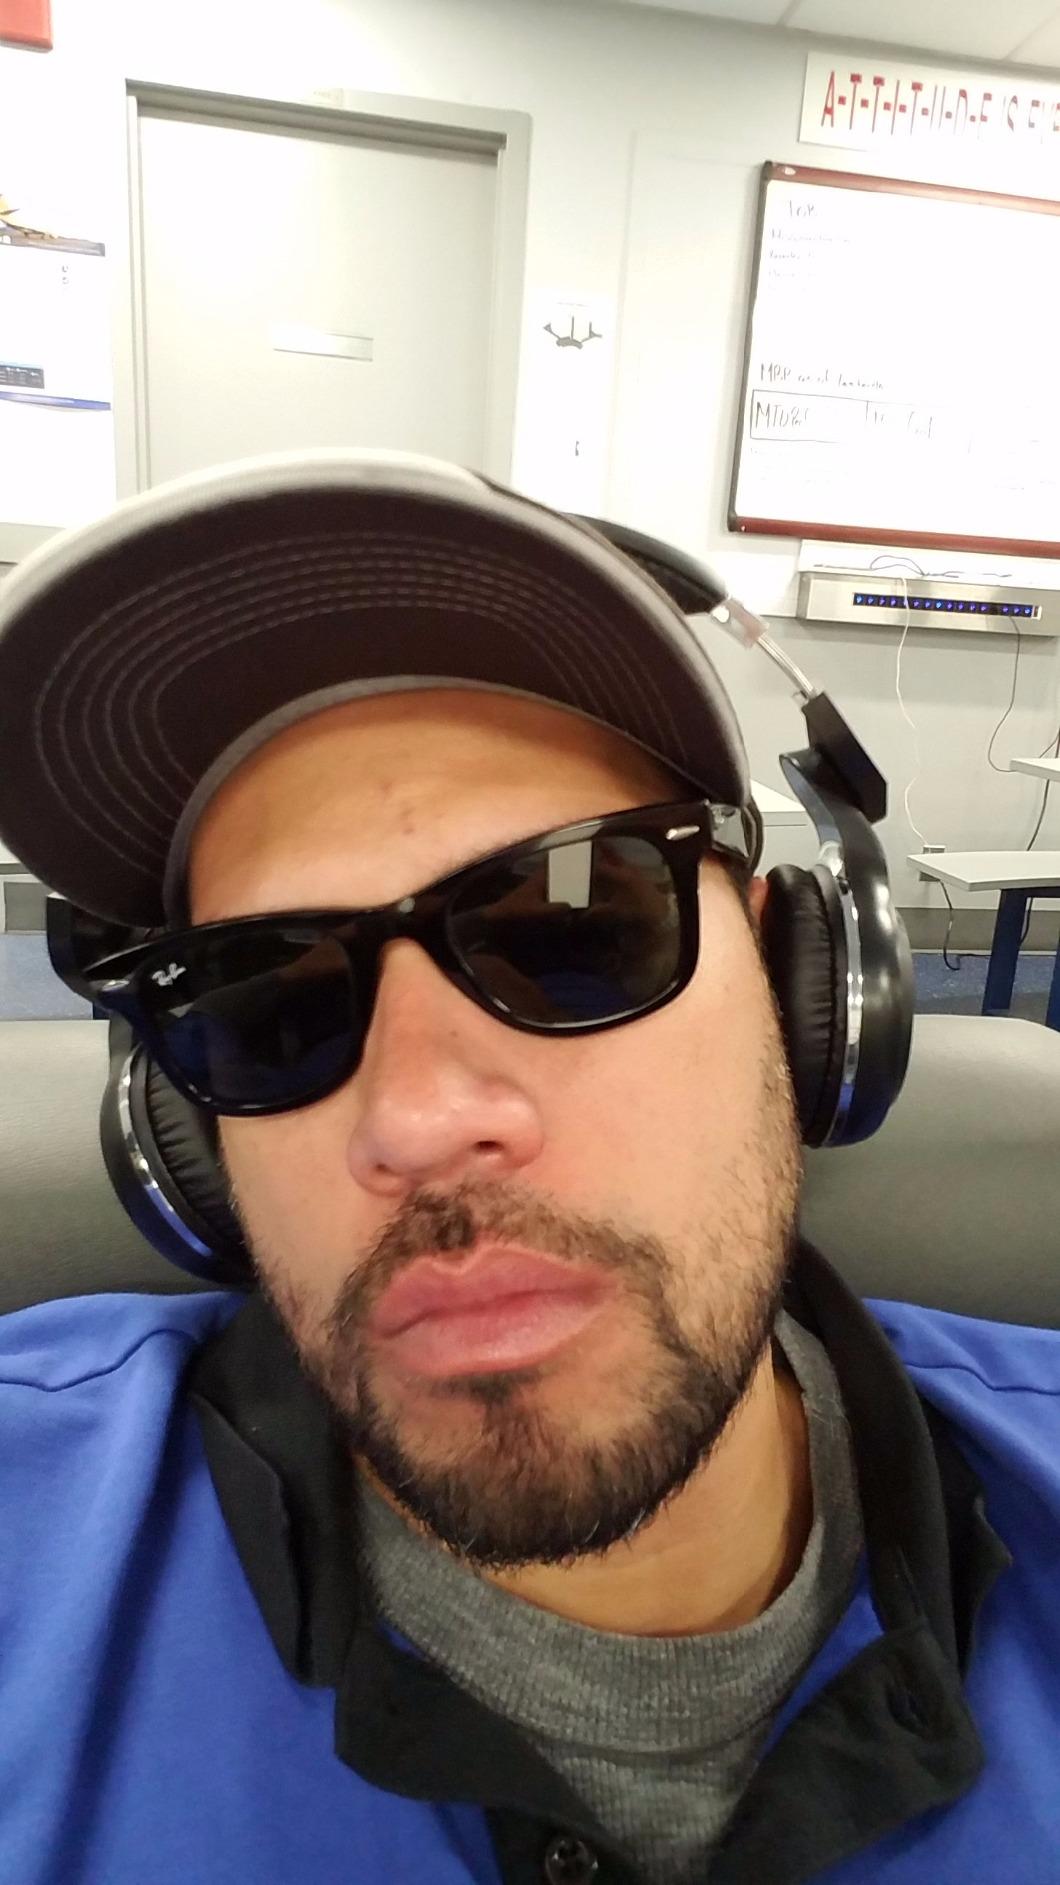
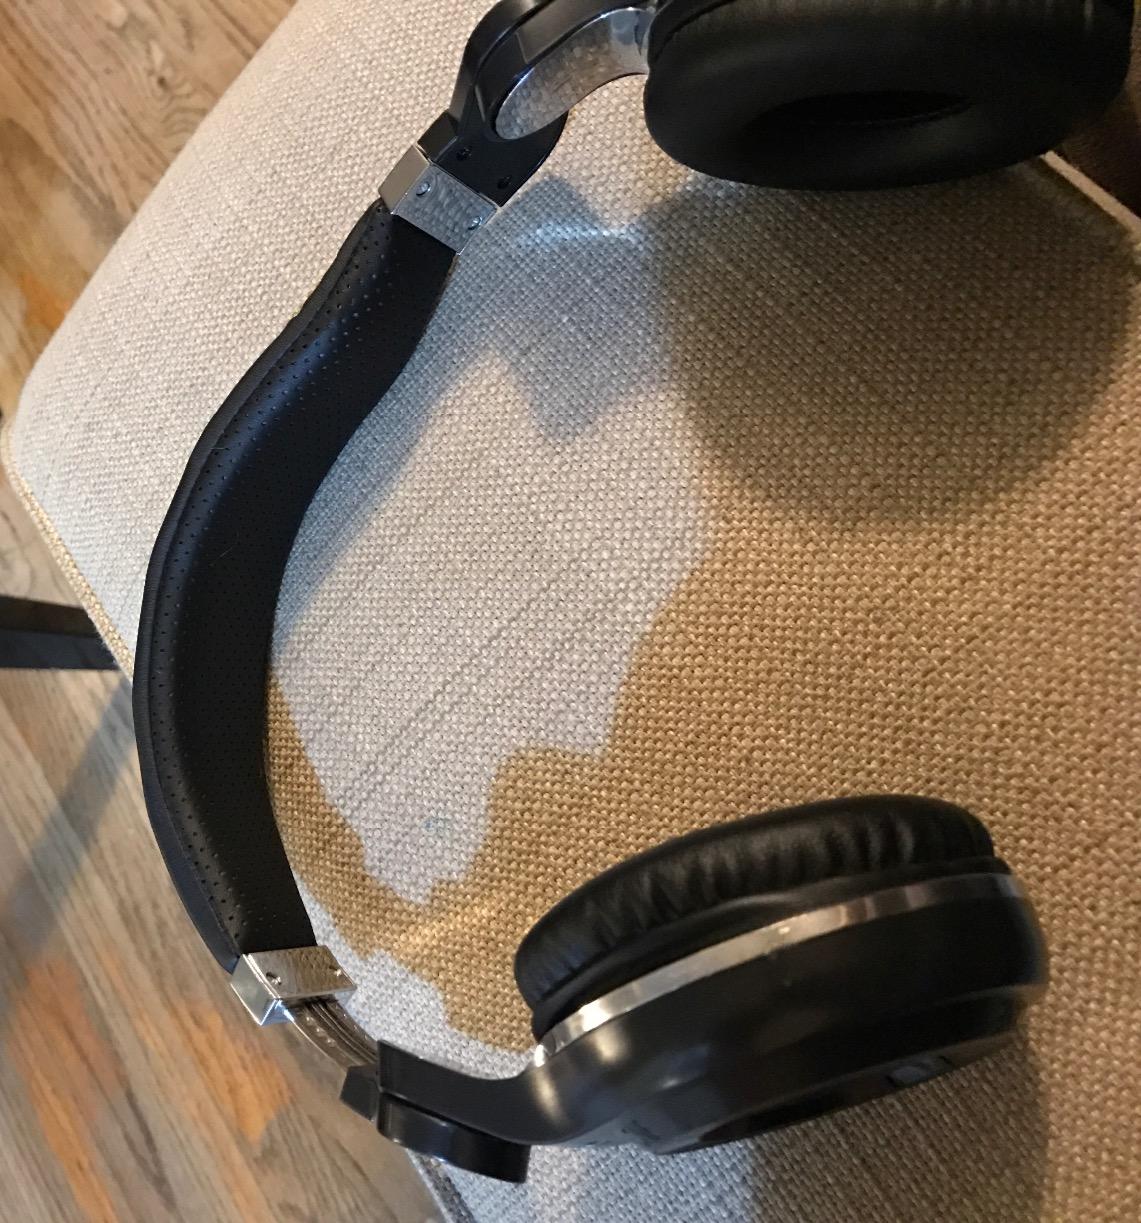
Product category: headphones
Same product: yes